BBI Judgement

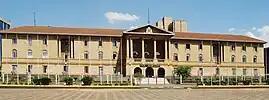
The Kenyan High Court

On 21 January 2021 the Kenya National Commission on Human Rights and four law professors were enjoined as "amici curiae" in Petition No. E282 of 2020. Seven of the eight petitions were consolidated on 21 January 2021 and the eighth petition-Petition No. E002 of 2021 was consolidated on 10 March 2021. Kituo Cha Sheria, a human rights NGO, was enjoined as an interested party in the same petition and Phylister Wakesho were enjoined as an interested party in Petition No. E400 of 2020. Petition No. E282 of 2020 was designated as the lead file. In February 2021, the High Court issued conservatory orders to the IEBC from facilitating a referendum. The Consolidated Petitions proceeded for hearing from 17 March 2021 to 19 March 2021 via video conference. The counsel for the petitioners included Law Society of Kenya president; Nelson Havi, LSK Upcountry Representative; Esther Ang'awa, Open Society Justice Initiative director; Waikwa Wanyoike, advocate of the High Court; Sing'oei Korir.